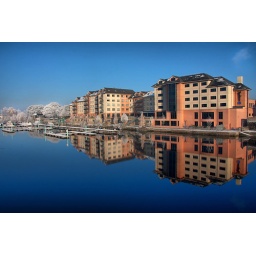
View of the Radisson Hotel Athlone from the bridge over the river Shannon, Dec 2010